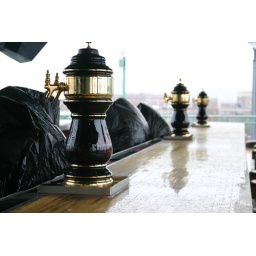
Bowling alley bar counter in Fenway's right field